Barwick-in-Elmet

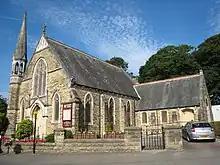
Methodist Church

Barwick has three public houses, the "New Inn", the "Black Swan" and the "Gascoigne Arms". There are two general stores (the larger one with a post office); a fish and chip shop; an Italian takeaway; a bicycle store; a florist's, baker's, hair and beauty salon and a car mechanics. There are further amenities in nearby Garforth, Cross Gates, Seacroft and Wetherby, all of which have supermarkets. There are nearby secondary schools in Pendas Fields, Garforth, Seacroft, Boston Spa and Wetherby.